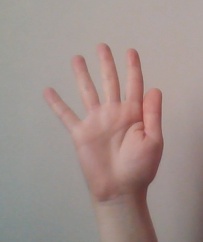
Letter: sheen